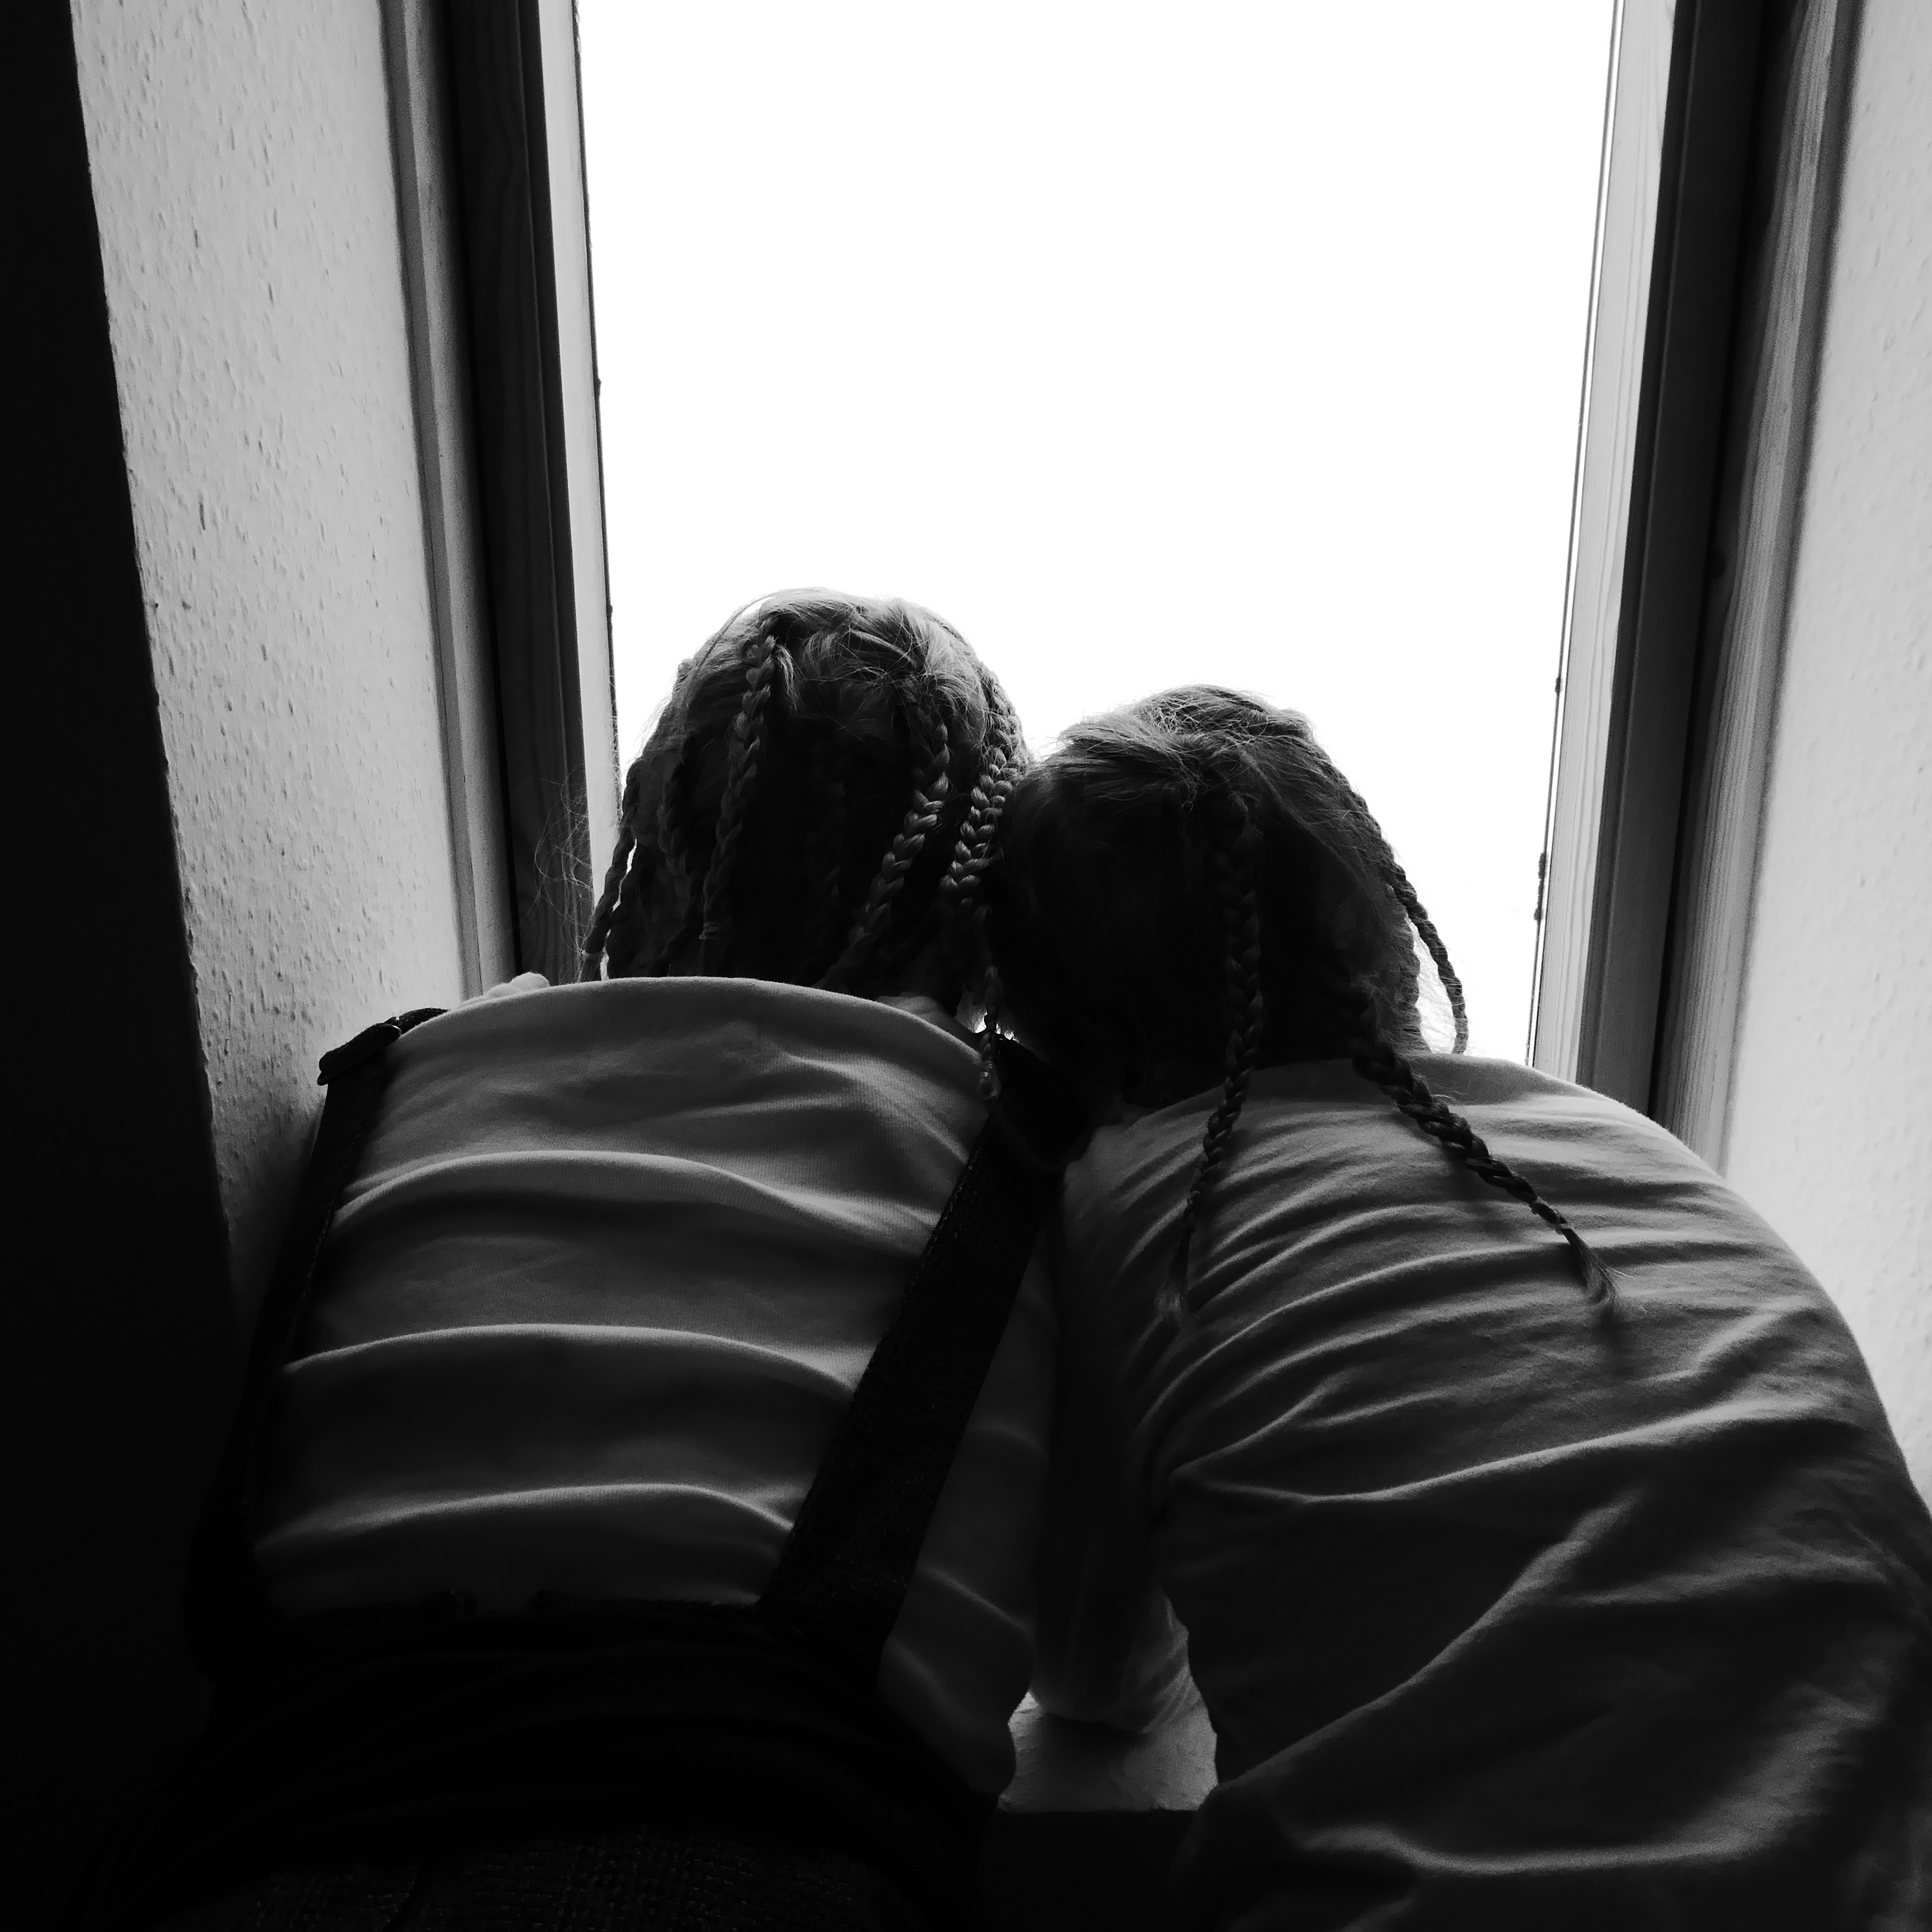
hand, black and white, hair, white, photography, sitting, friendship, black, monochrome, children, move, outlook, image, snuggle, personal, brothers and sisters, interaction, rainy weather, braids, roof windows, monochrome photography, human positions